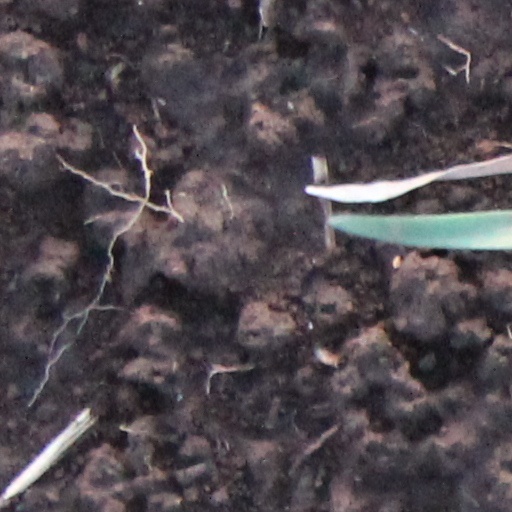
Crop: wheat